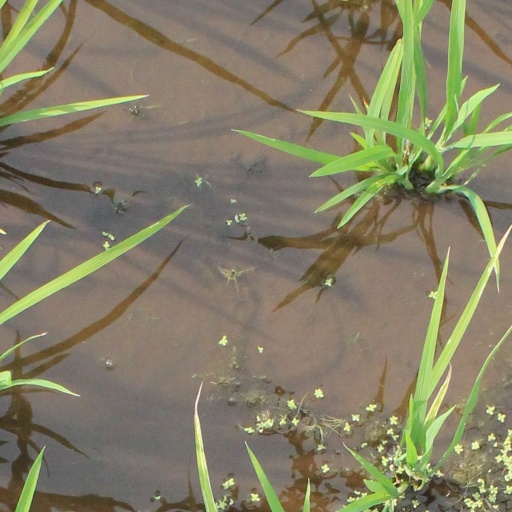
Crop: rice